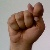
The image shows a hand gesture representing the letter 'T' in Indian Sign Language.